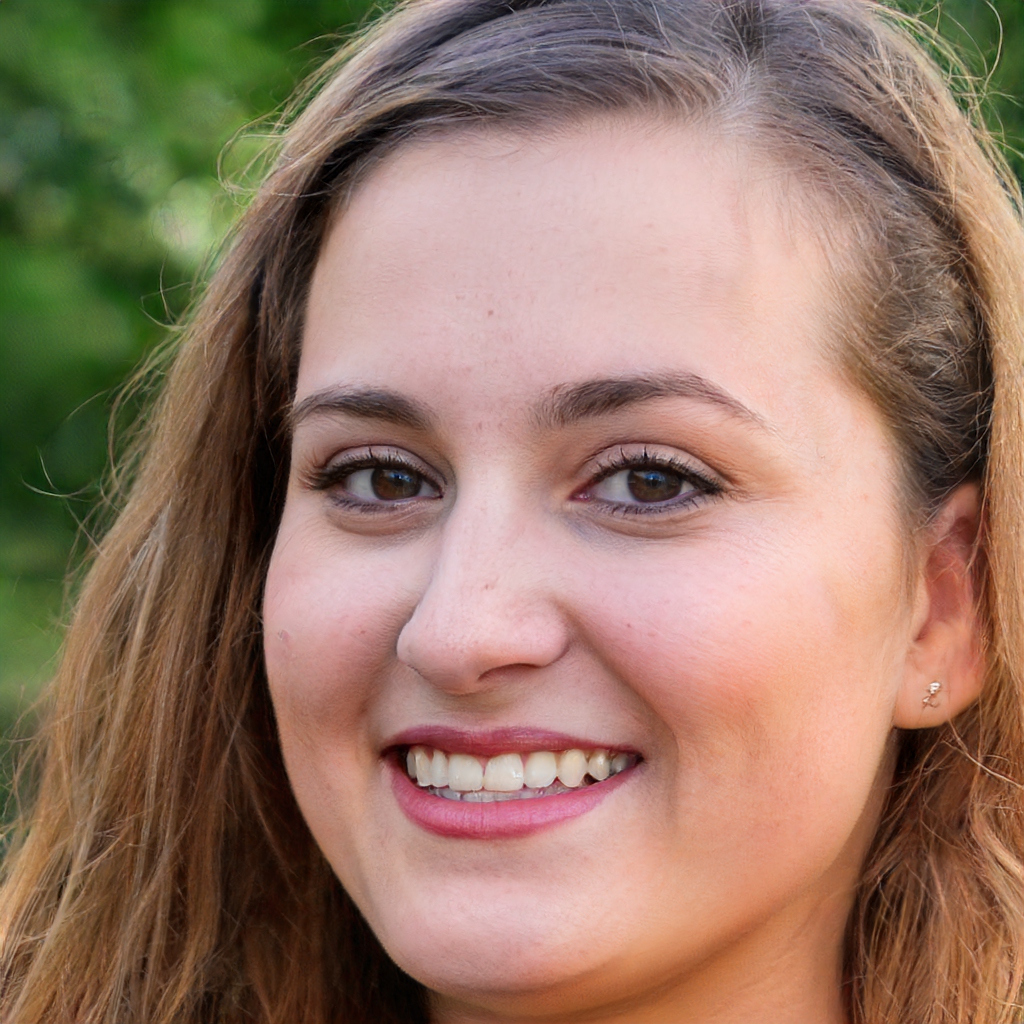
Label: No Watermark